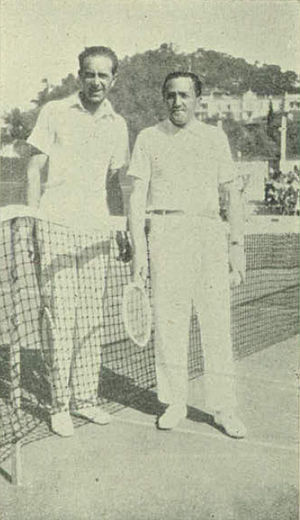
Erik Worm
Erik Worm og Béla Kehrling i San Remo 1929
Erik Jean-Louis Worm var en dansk tennisspiller medlem af KB.